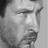
Emotion: sad